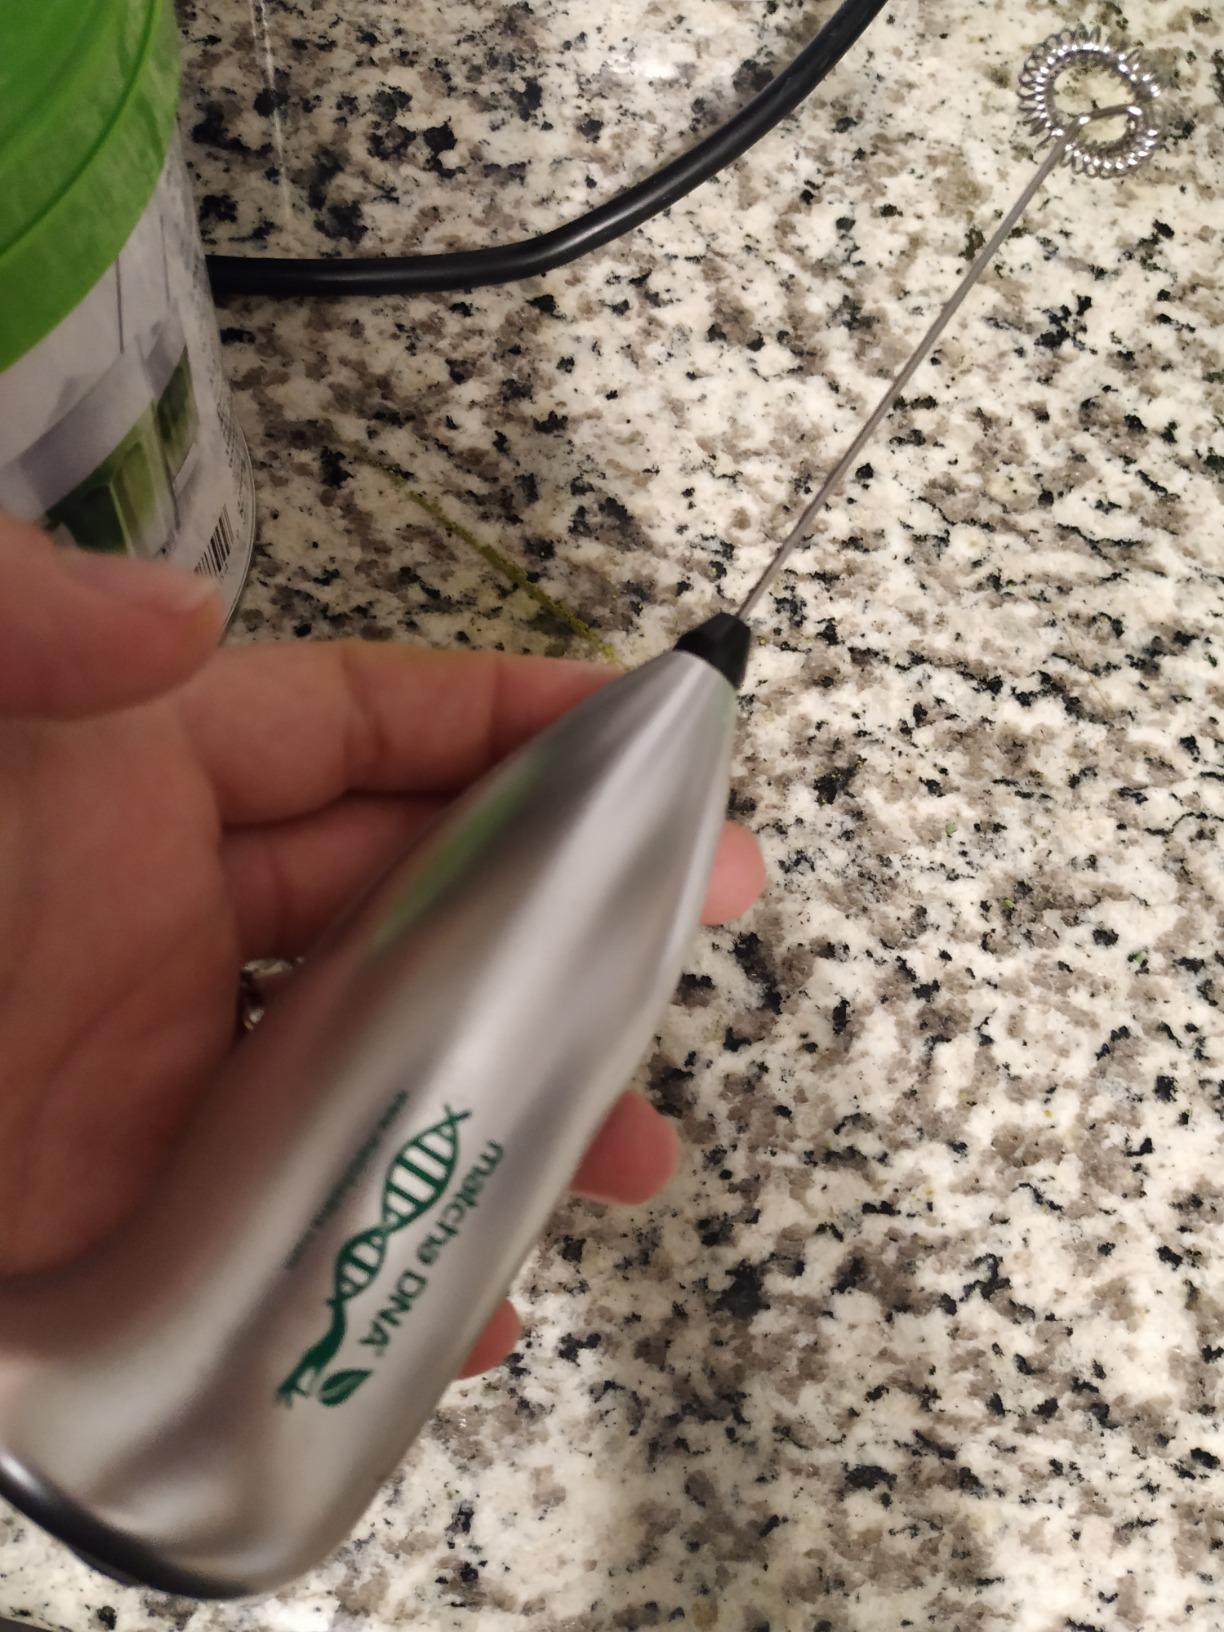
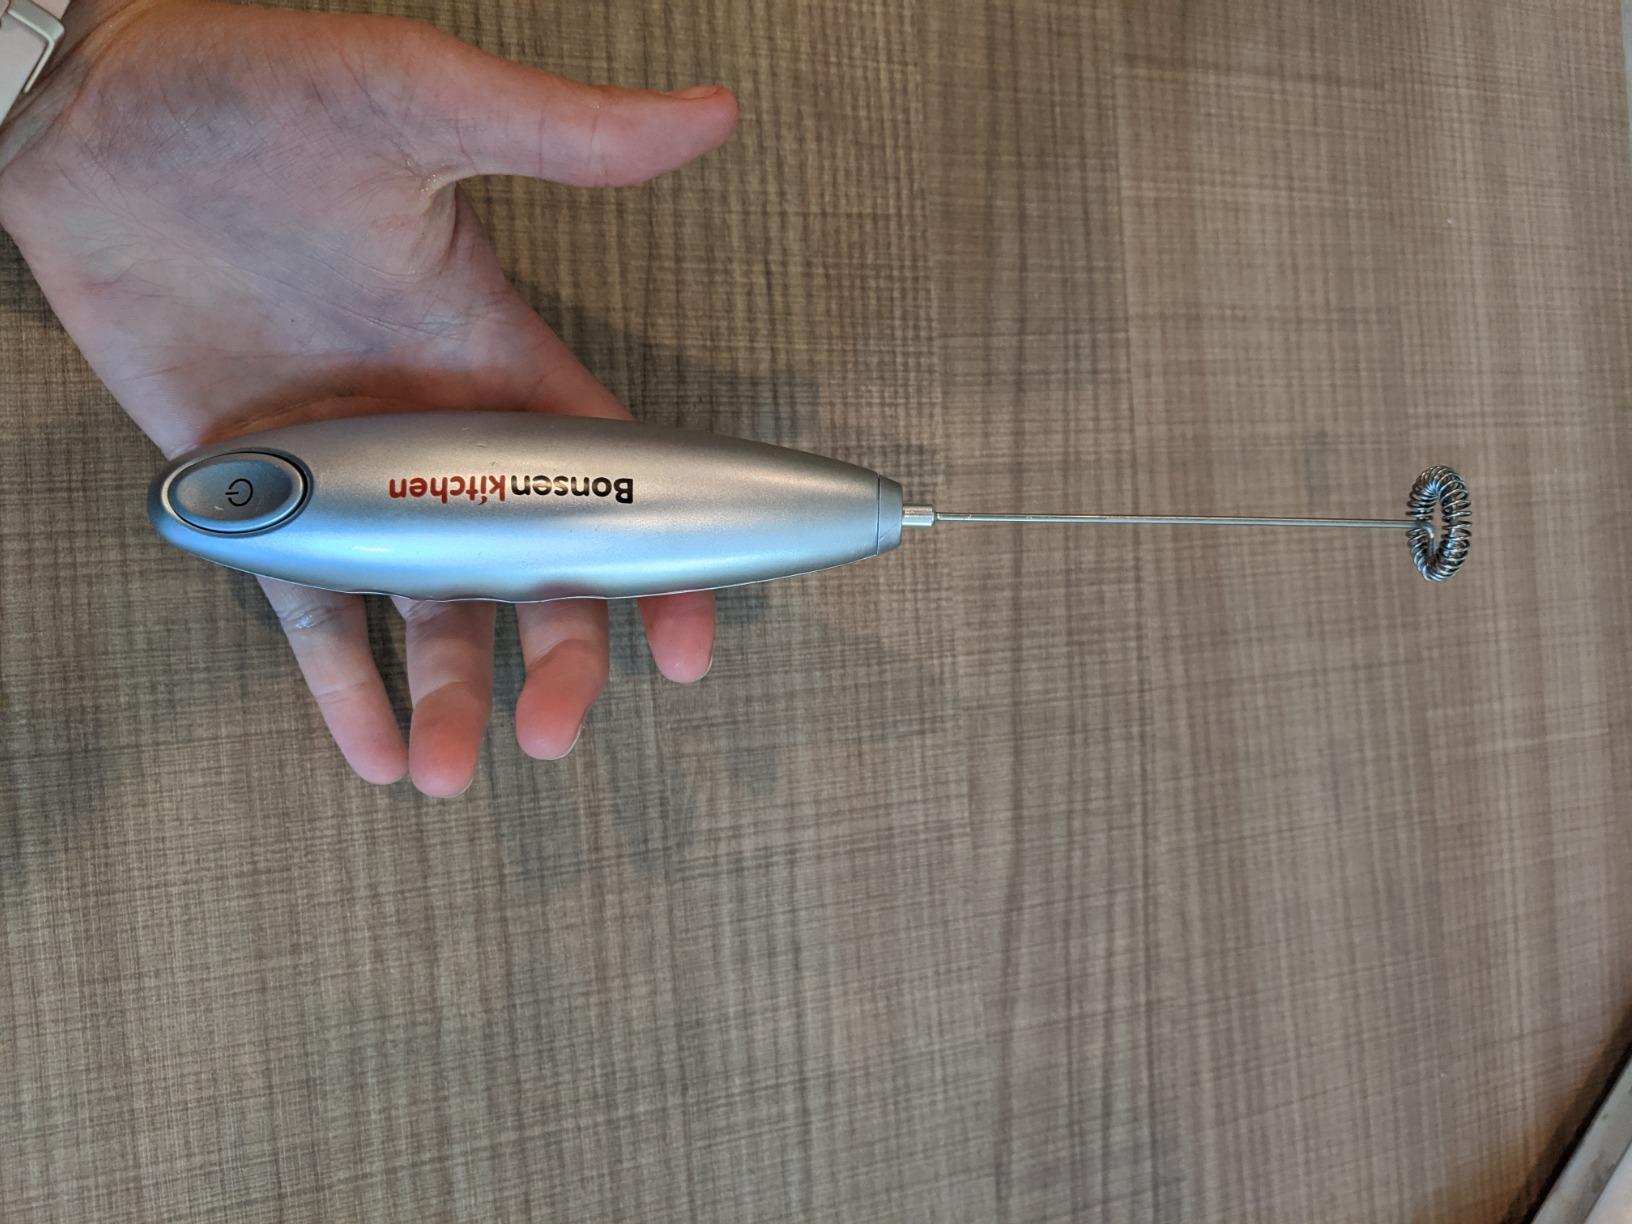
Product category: items_mixer
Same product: no